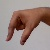
The image shows a hand gesture representing the letter 'Q' in Indian Sign Language.